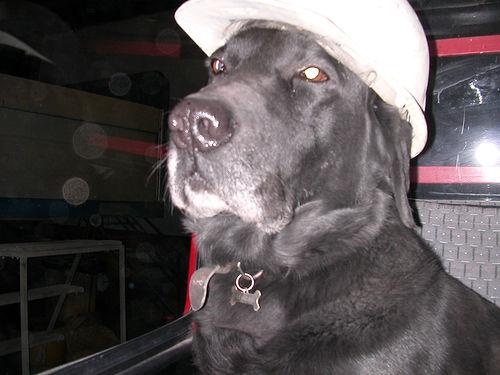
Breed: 3580-n000122-Labrador_retriever